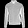
Label: Coat